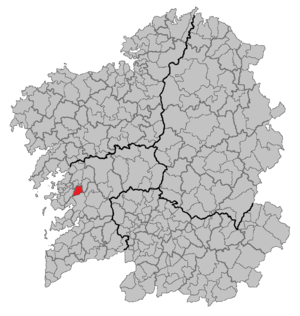
Barro est une commune de la province de Pontevedra en Espagne située dans la communauté autonome de Galice.